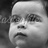
Emotion: neutral